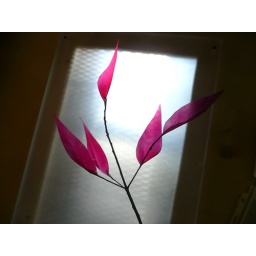
backlit by my office window